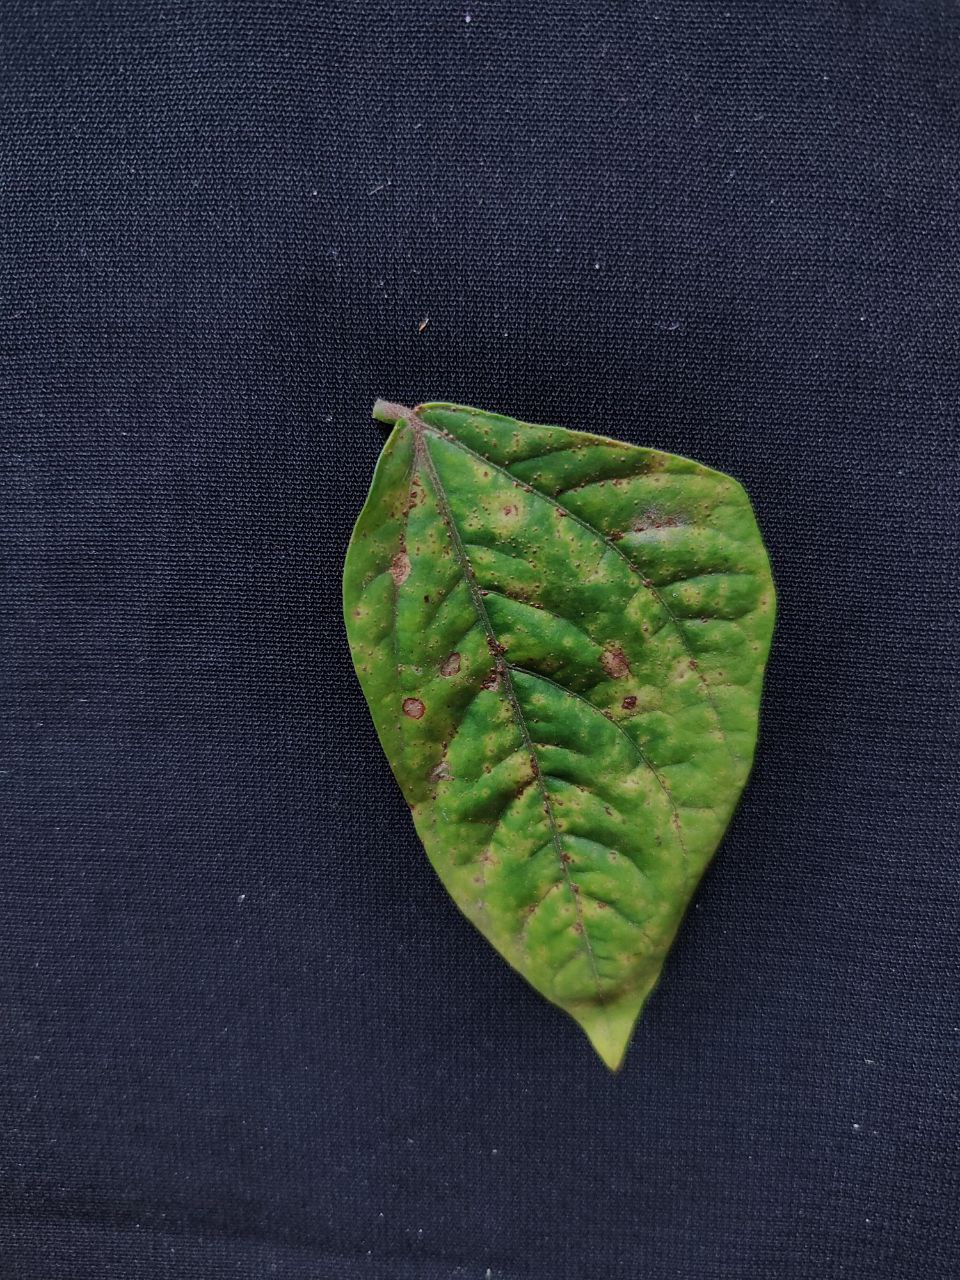
Crop: cowpea
Leaf condition: Septoria leaf spot